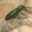
Label: beetle